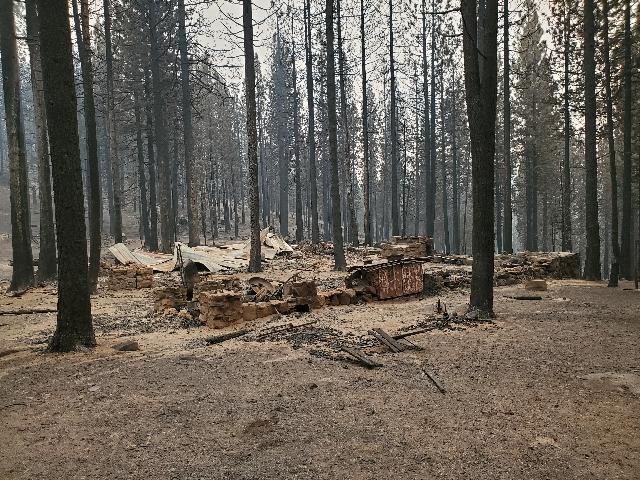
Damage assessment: destroyed